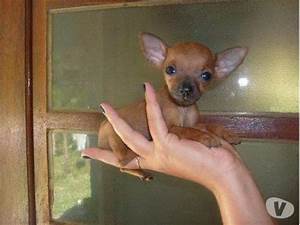
Label: cane